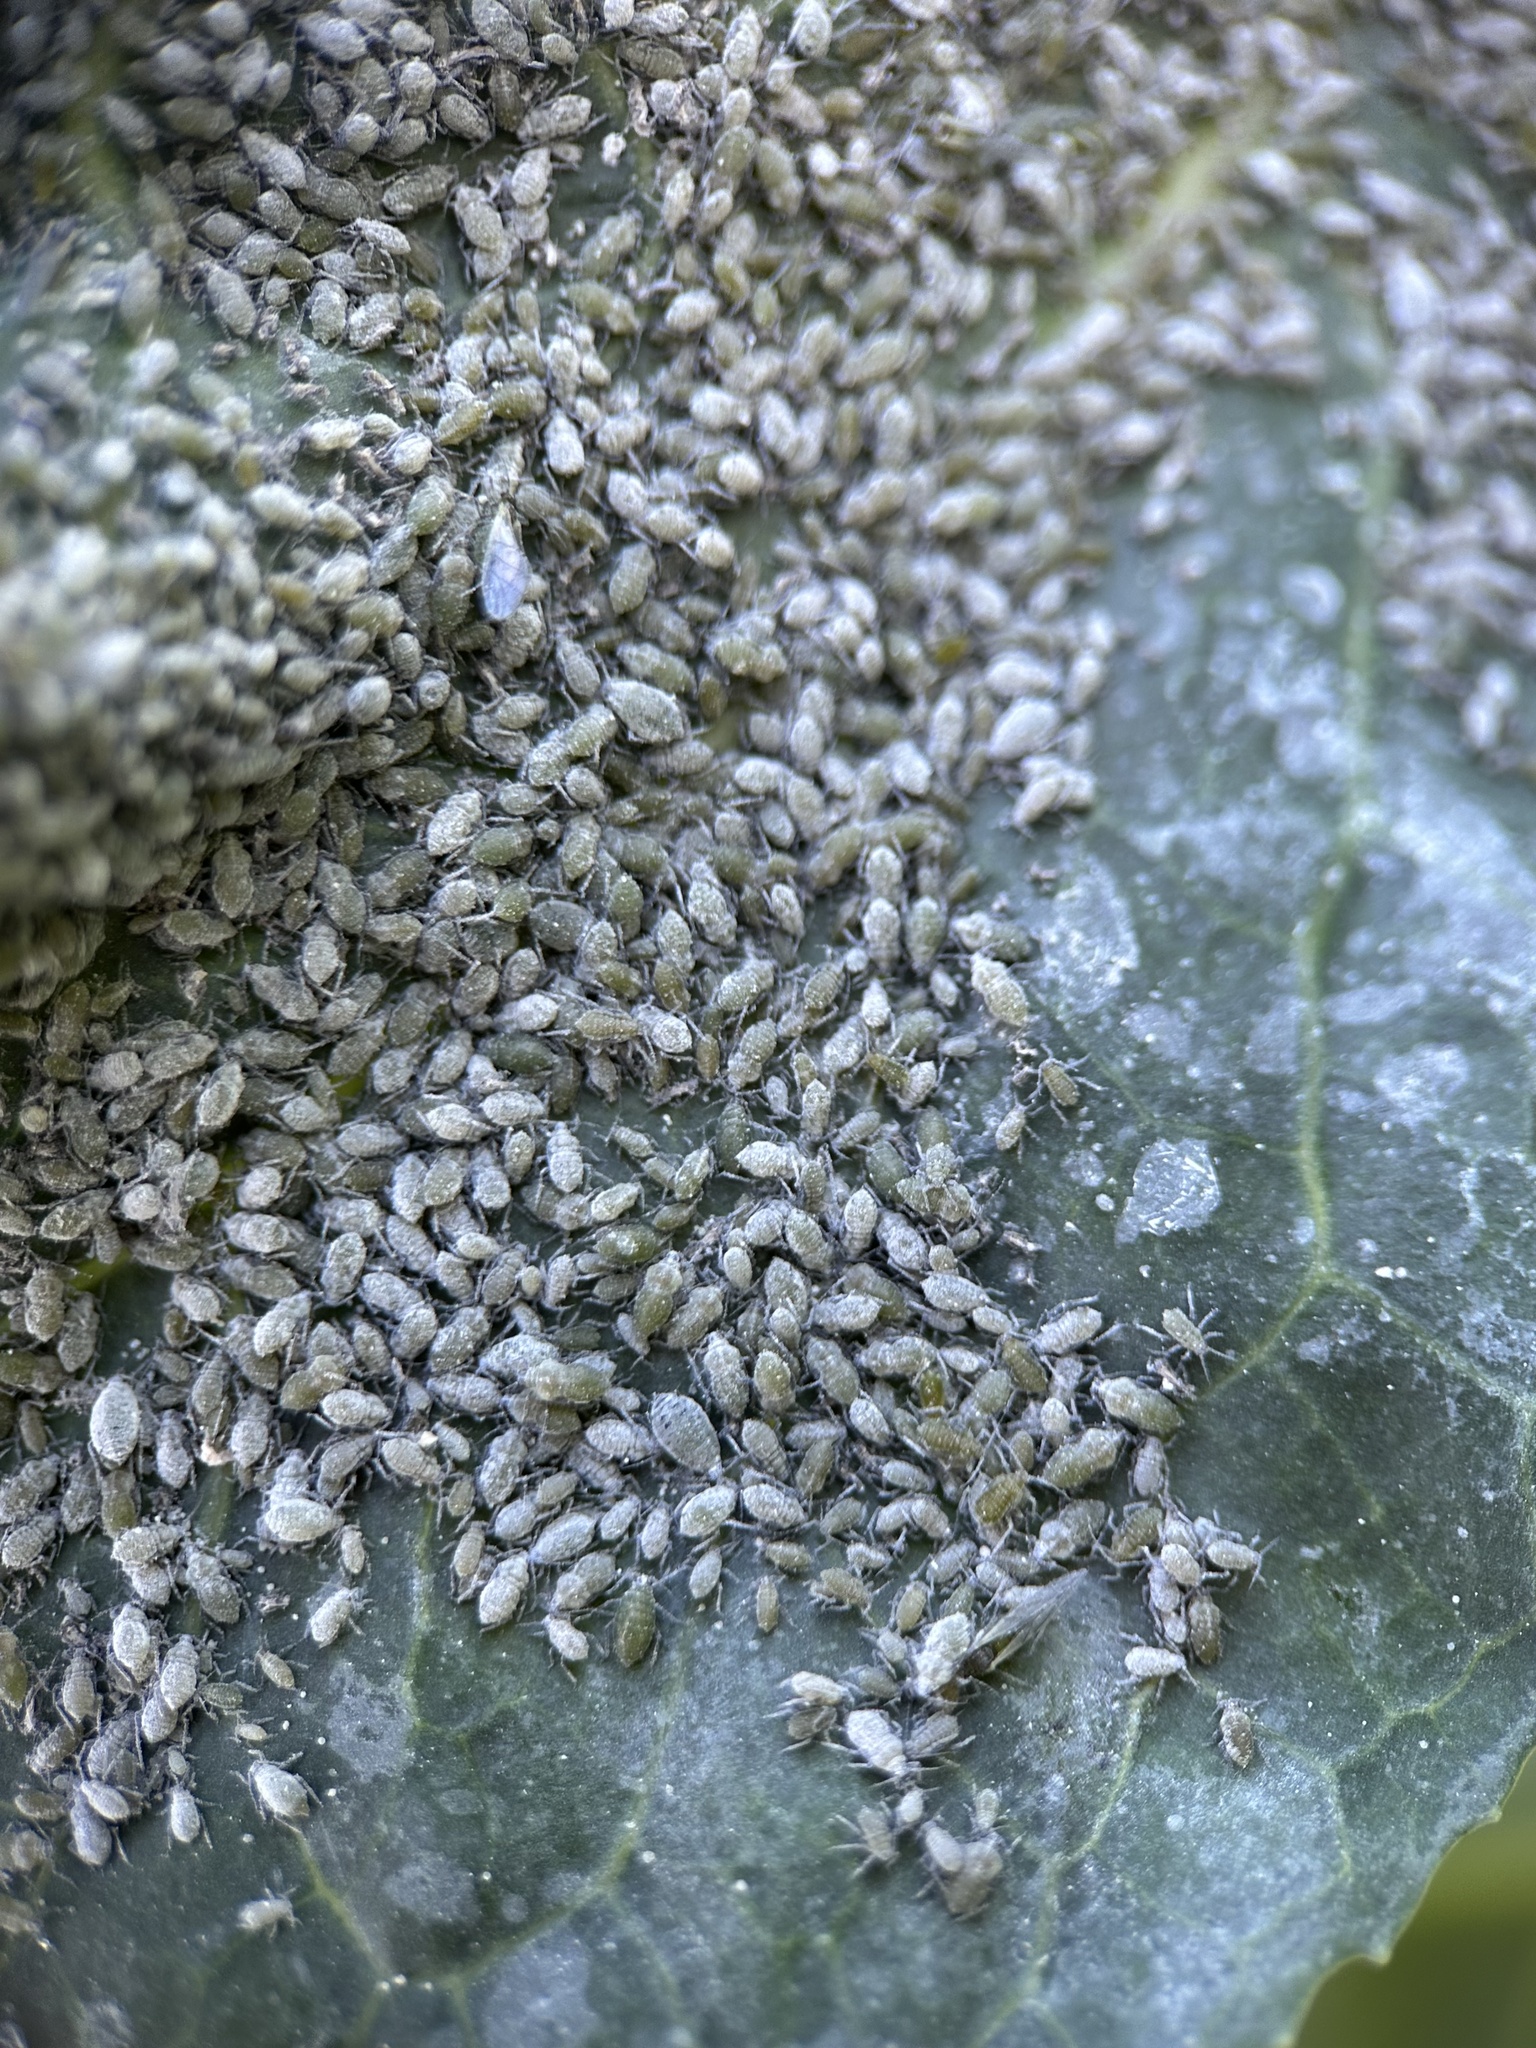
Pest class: cabbage_aphid